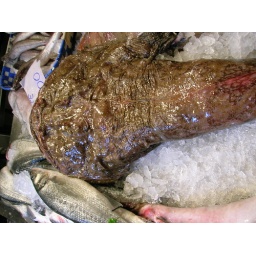
Dang the fish in the fish market just look SO BOMB.